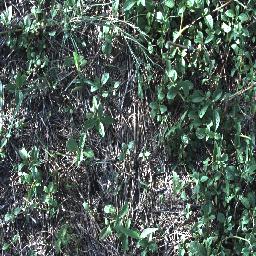
Label: negative